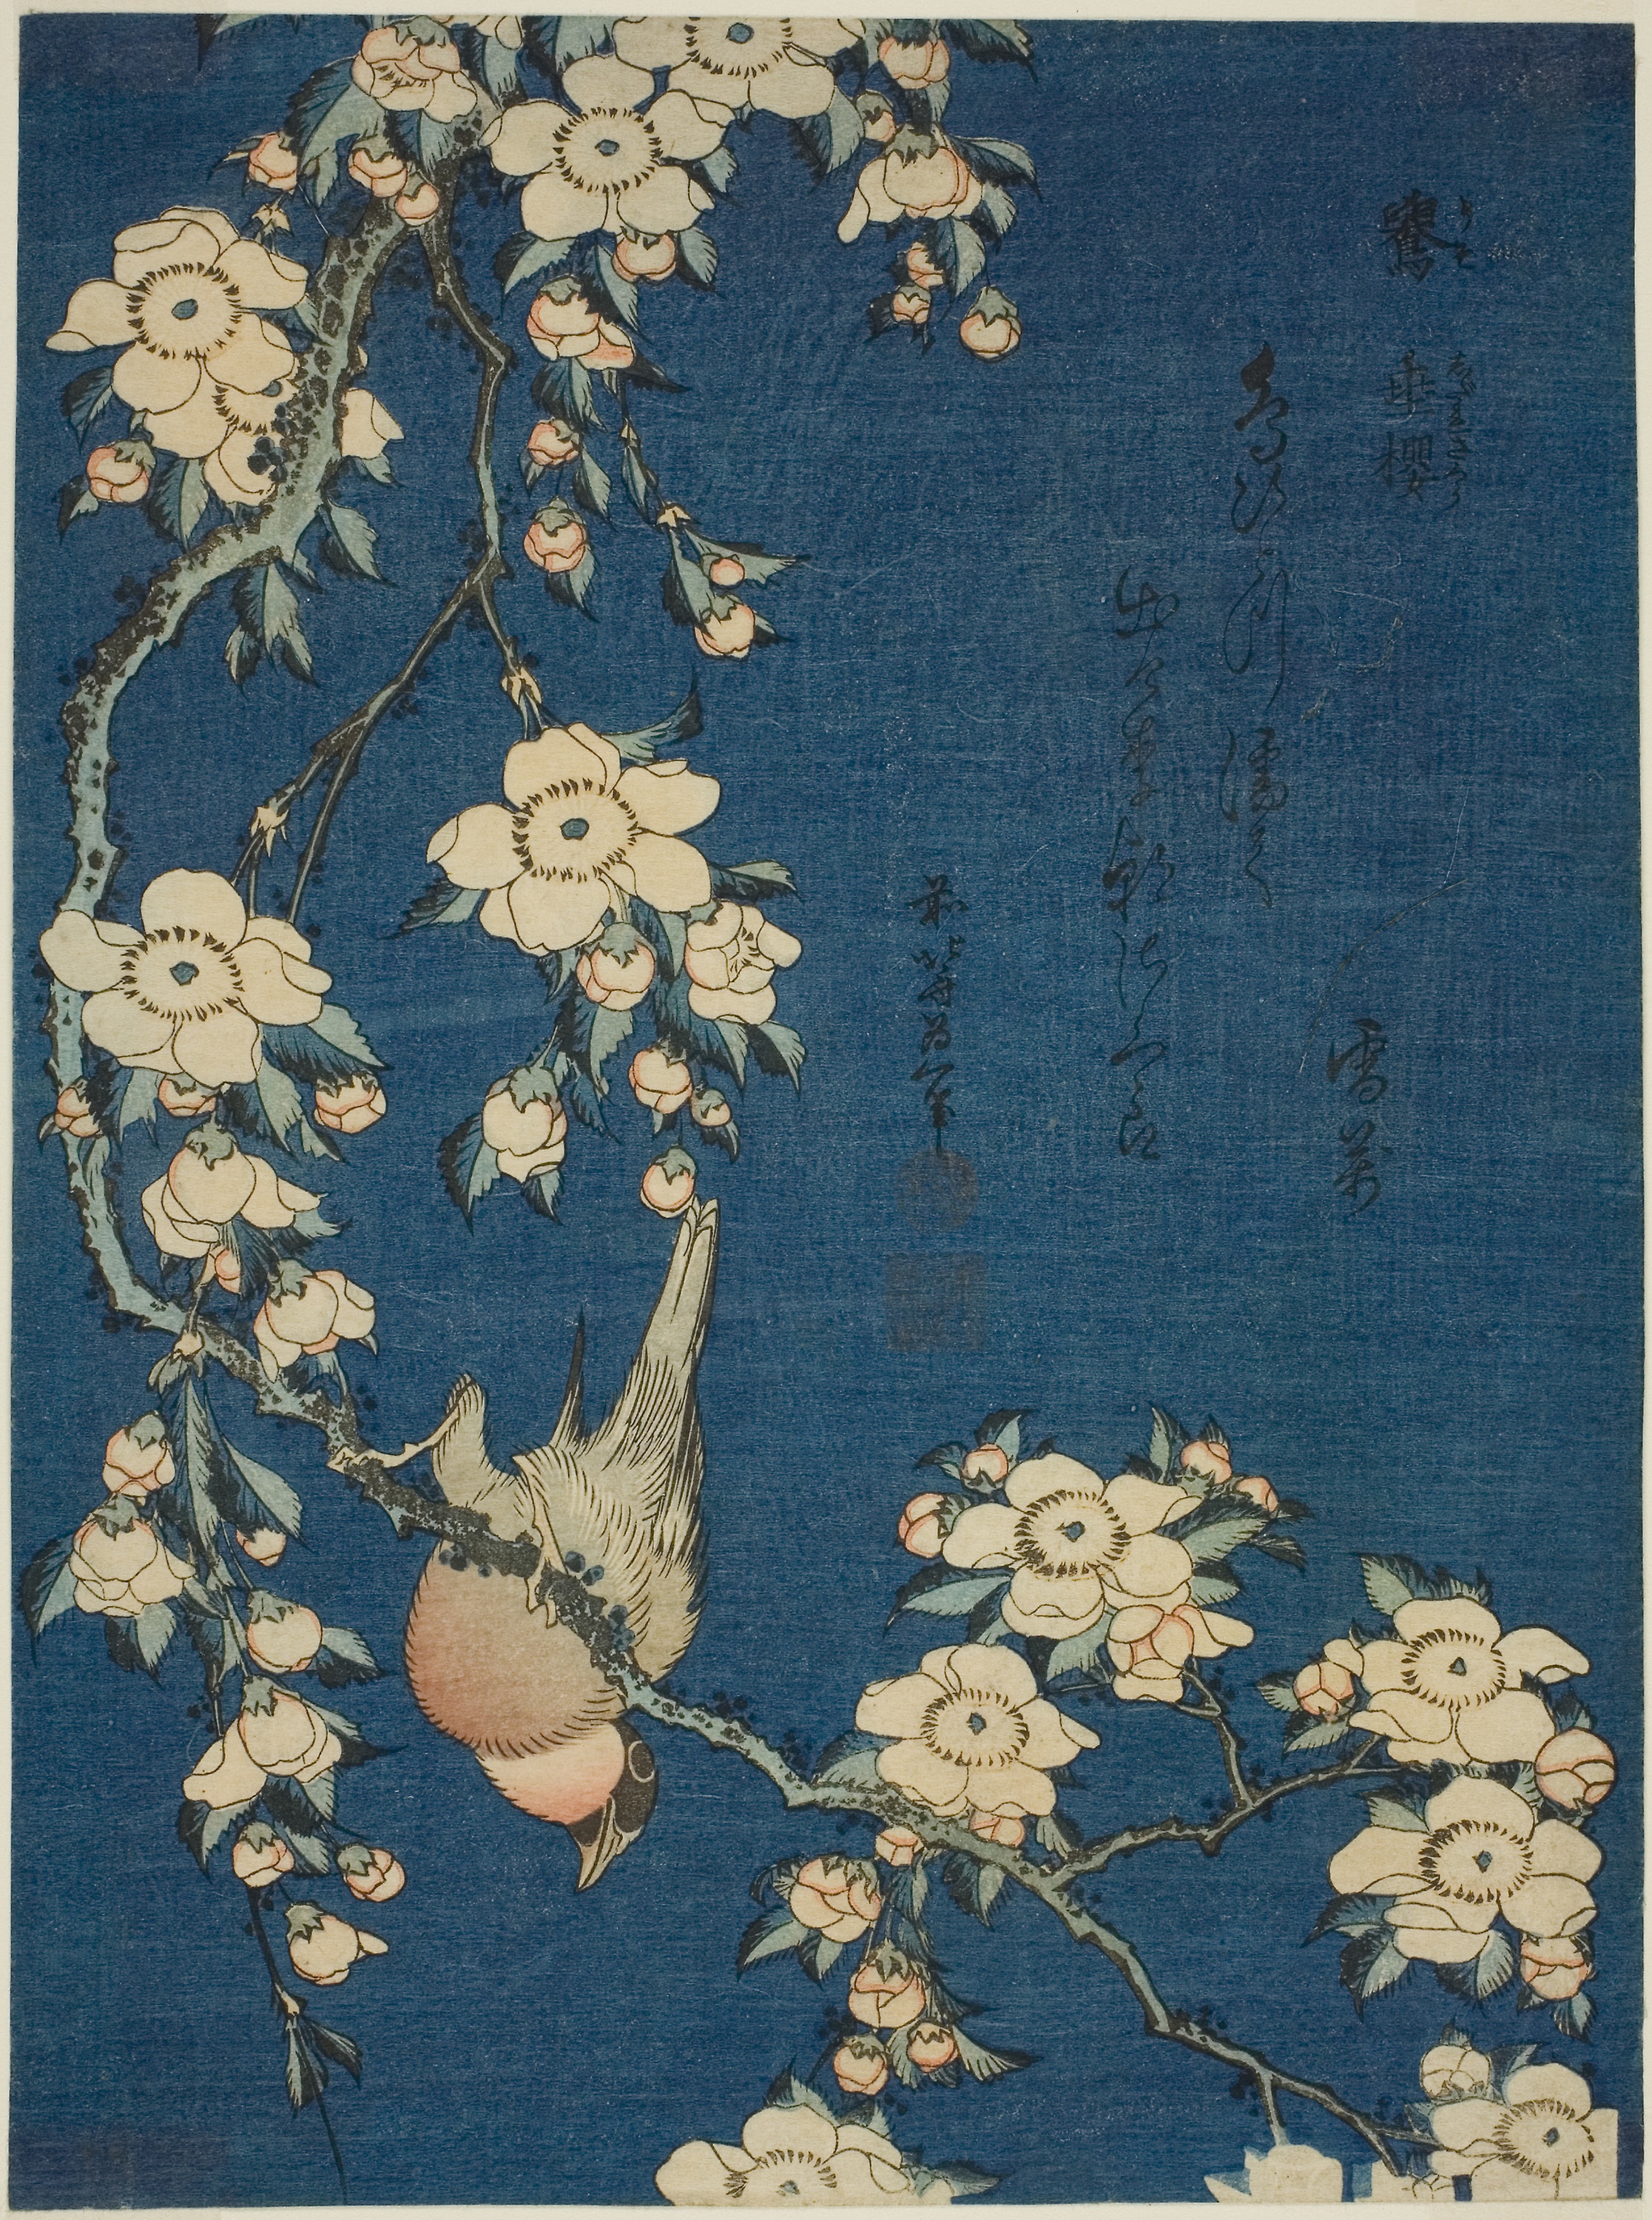
flora, art, tapestry, needlework, flower, tree